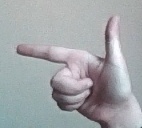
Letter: yaa